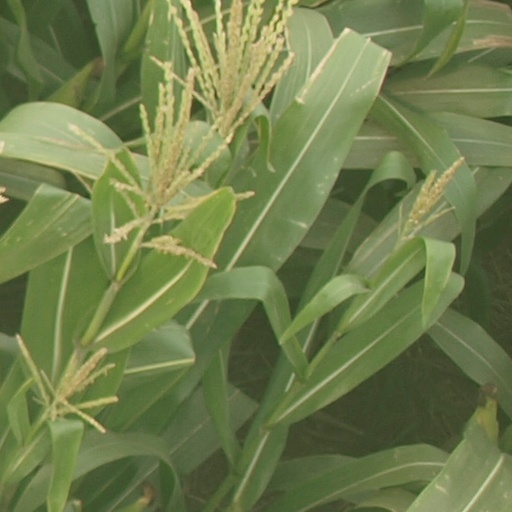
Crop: maize; corn